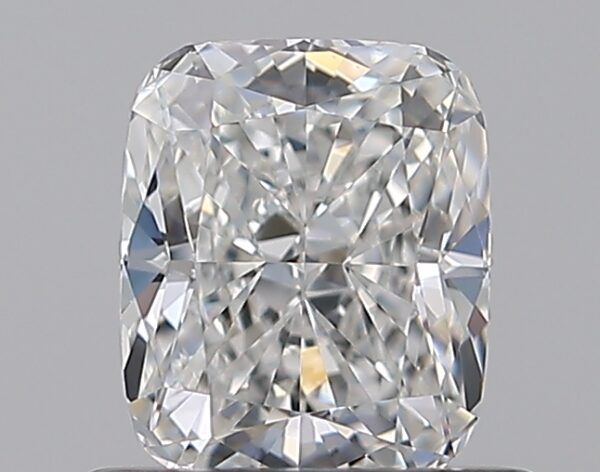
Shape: cushion
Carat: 0.71
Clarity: VS1
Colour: F
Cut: EX
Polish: EX
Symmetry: EX
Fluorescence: N
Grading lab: GIA
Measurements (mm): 5.52 x 4.61 x 3.21